Manifest destiny

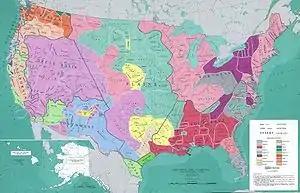
Early Native American tribal territories color-coded by linguistic group

In 1859, Reuben Davis, a member of the House of Representatives from Mississippi, articulated one of the most expansive visions of manifest destiny on record: